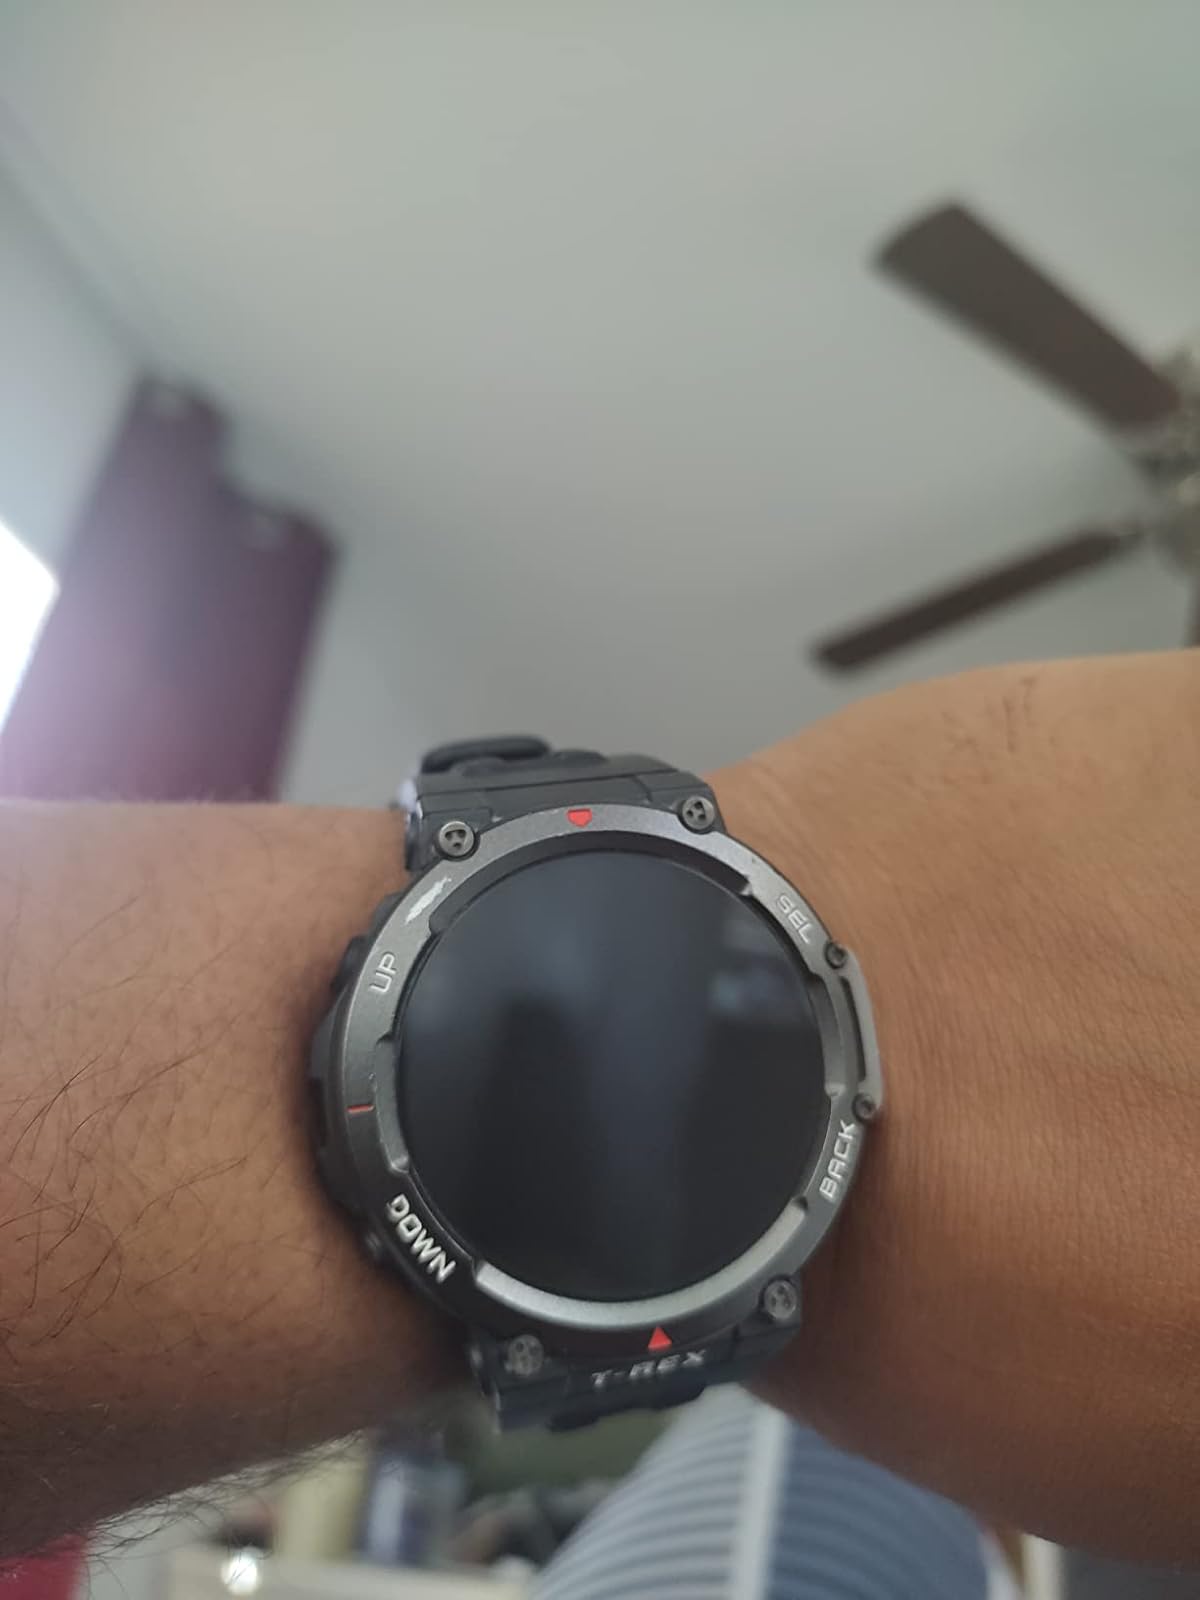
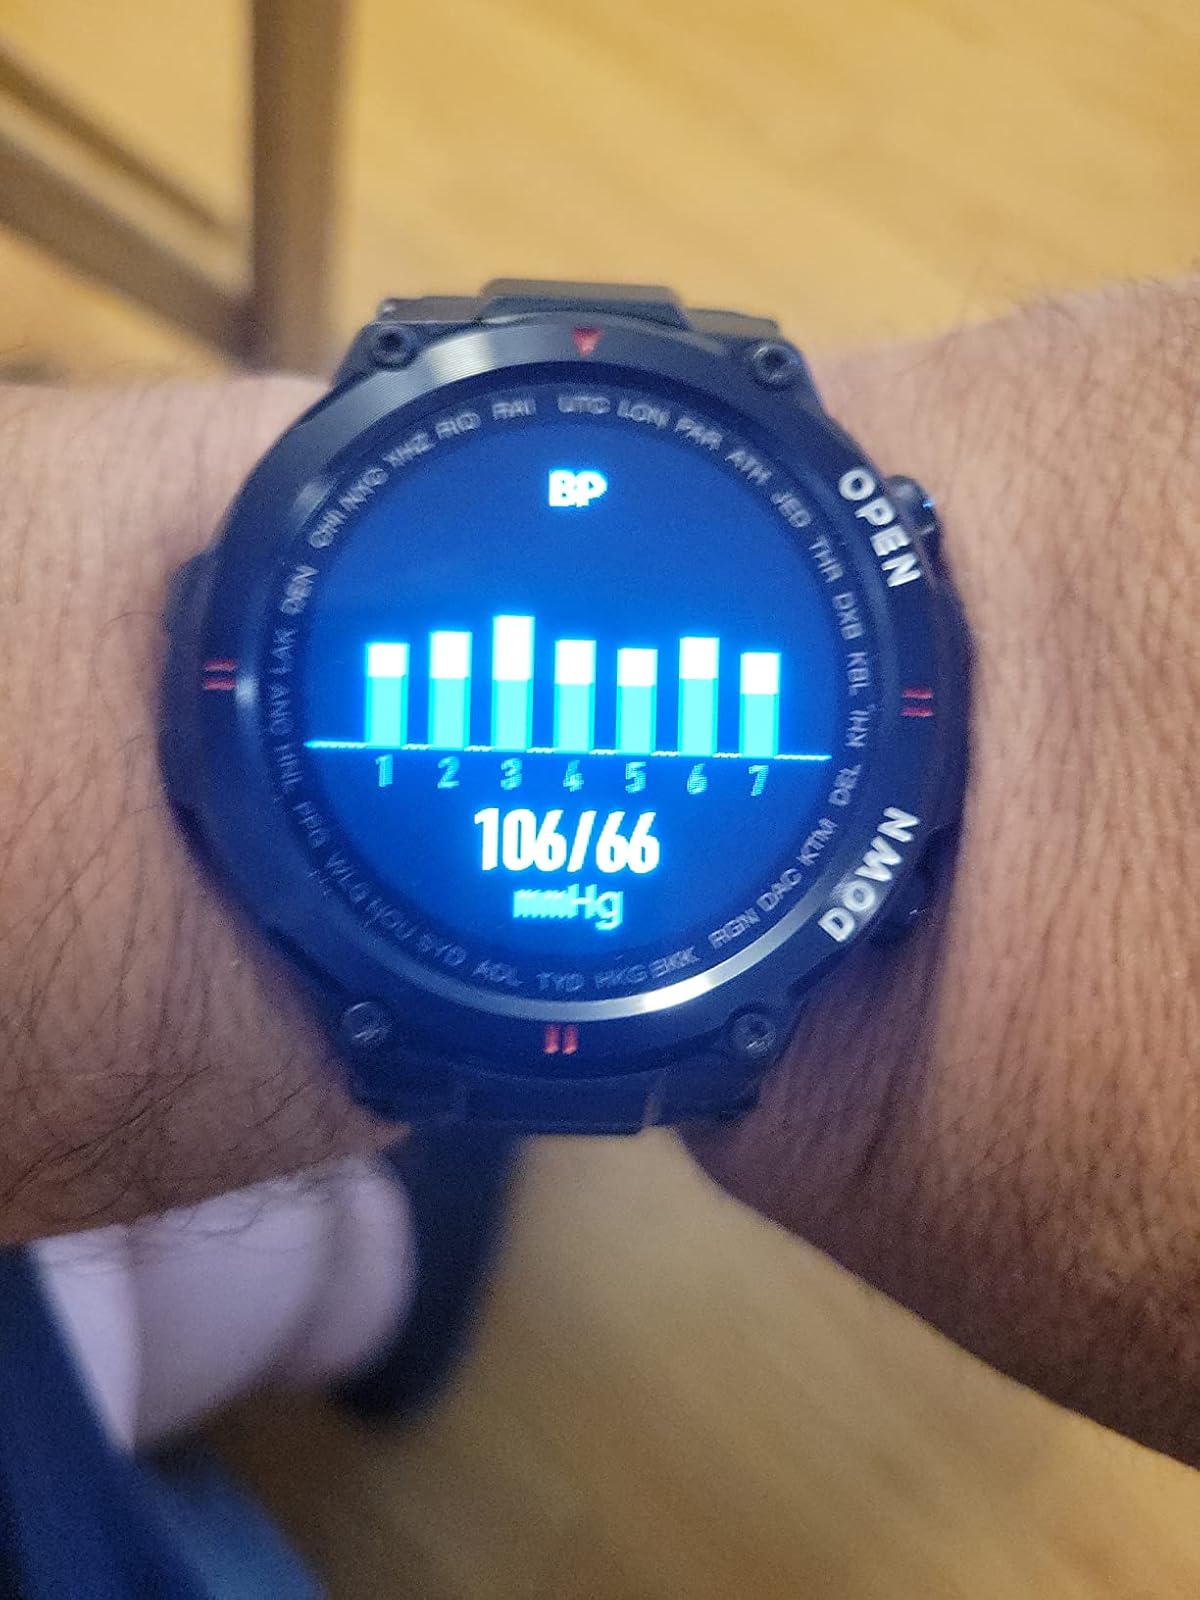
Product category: smartwatch
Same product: no